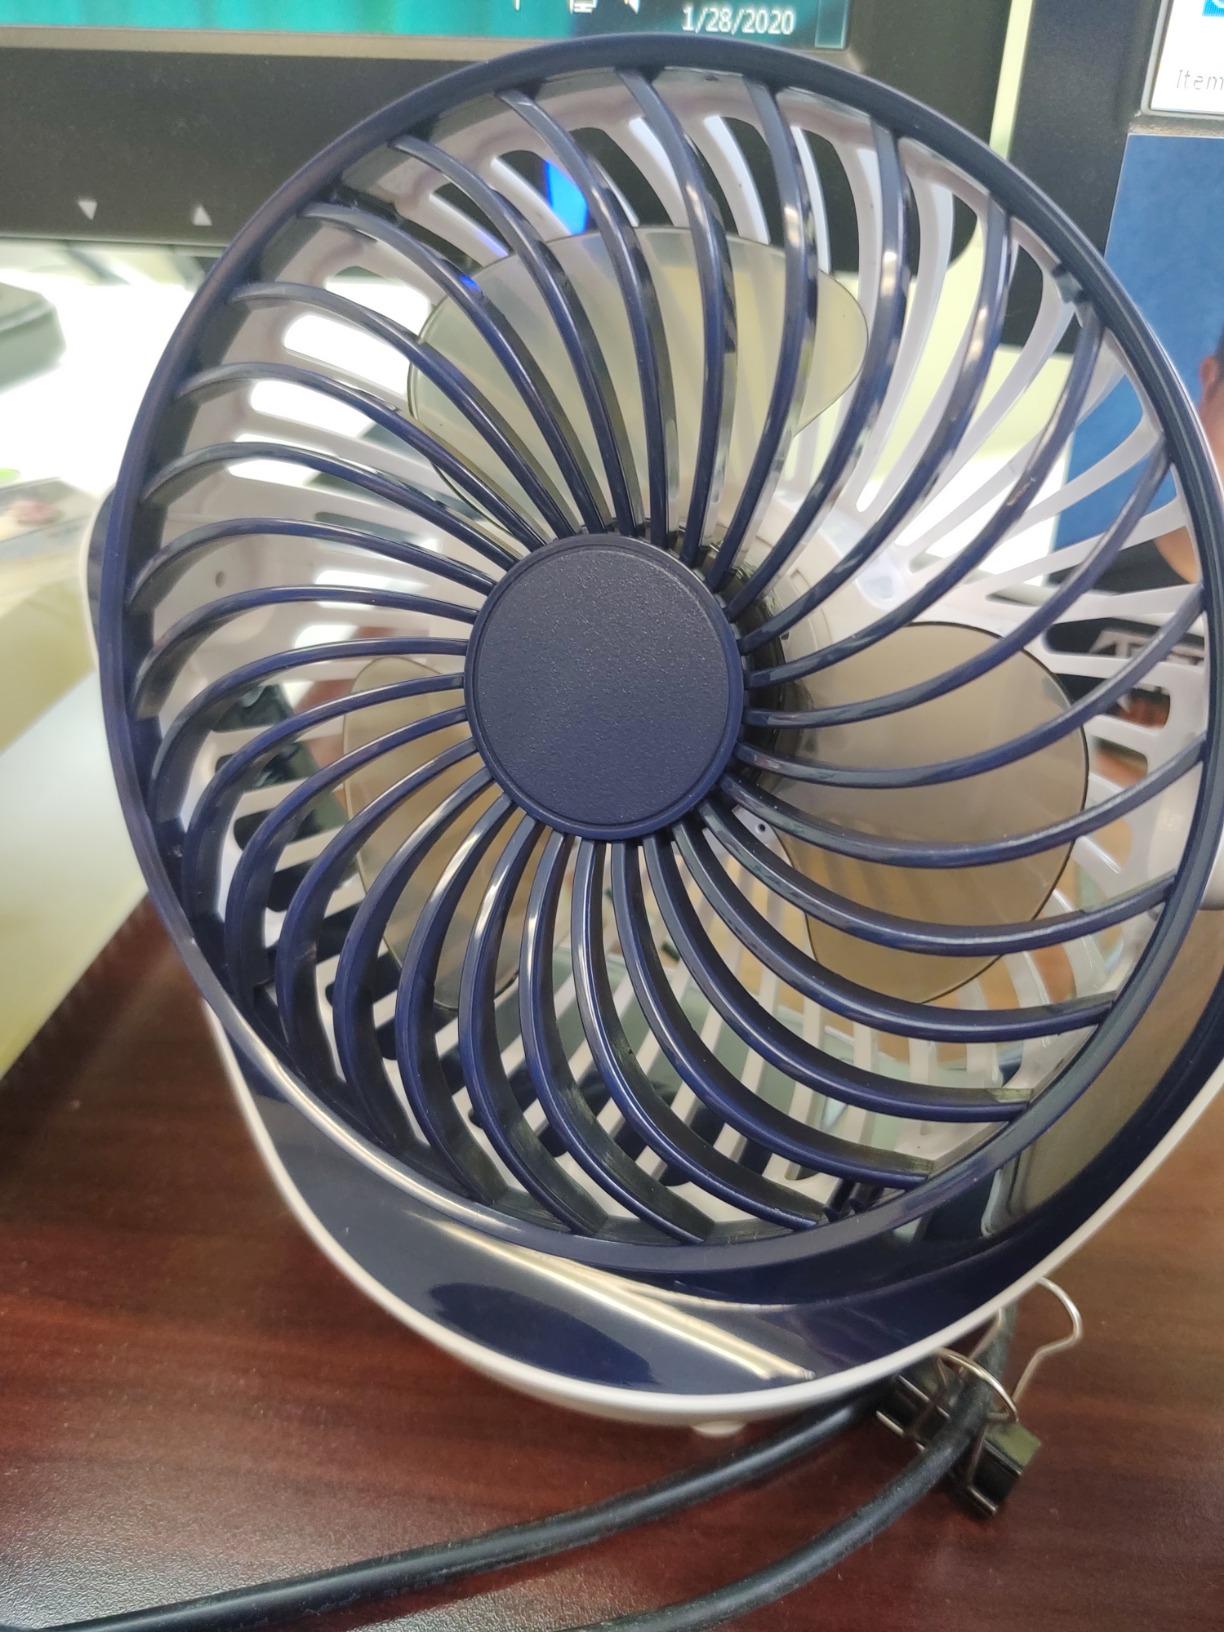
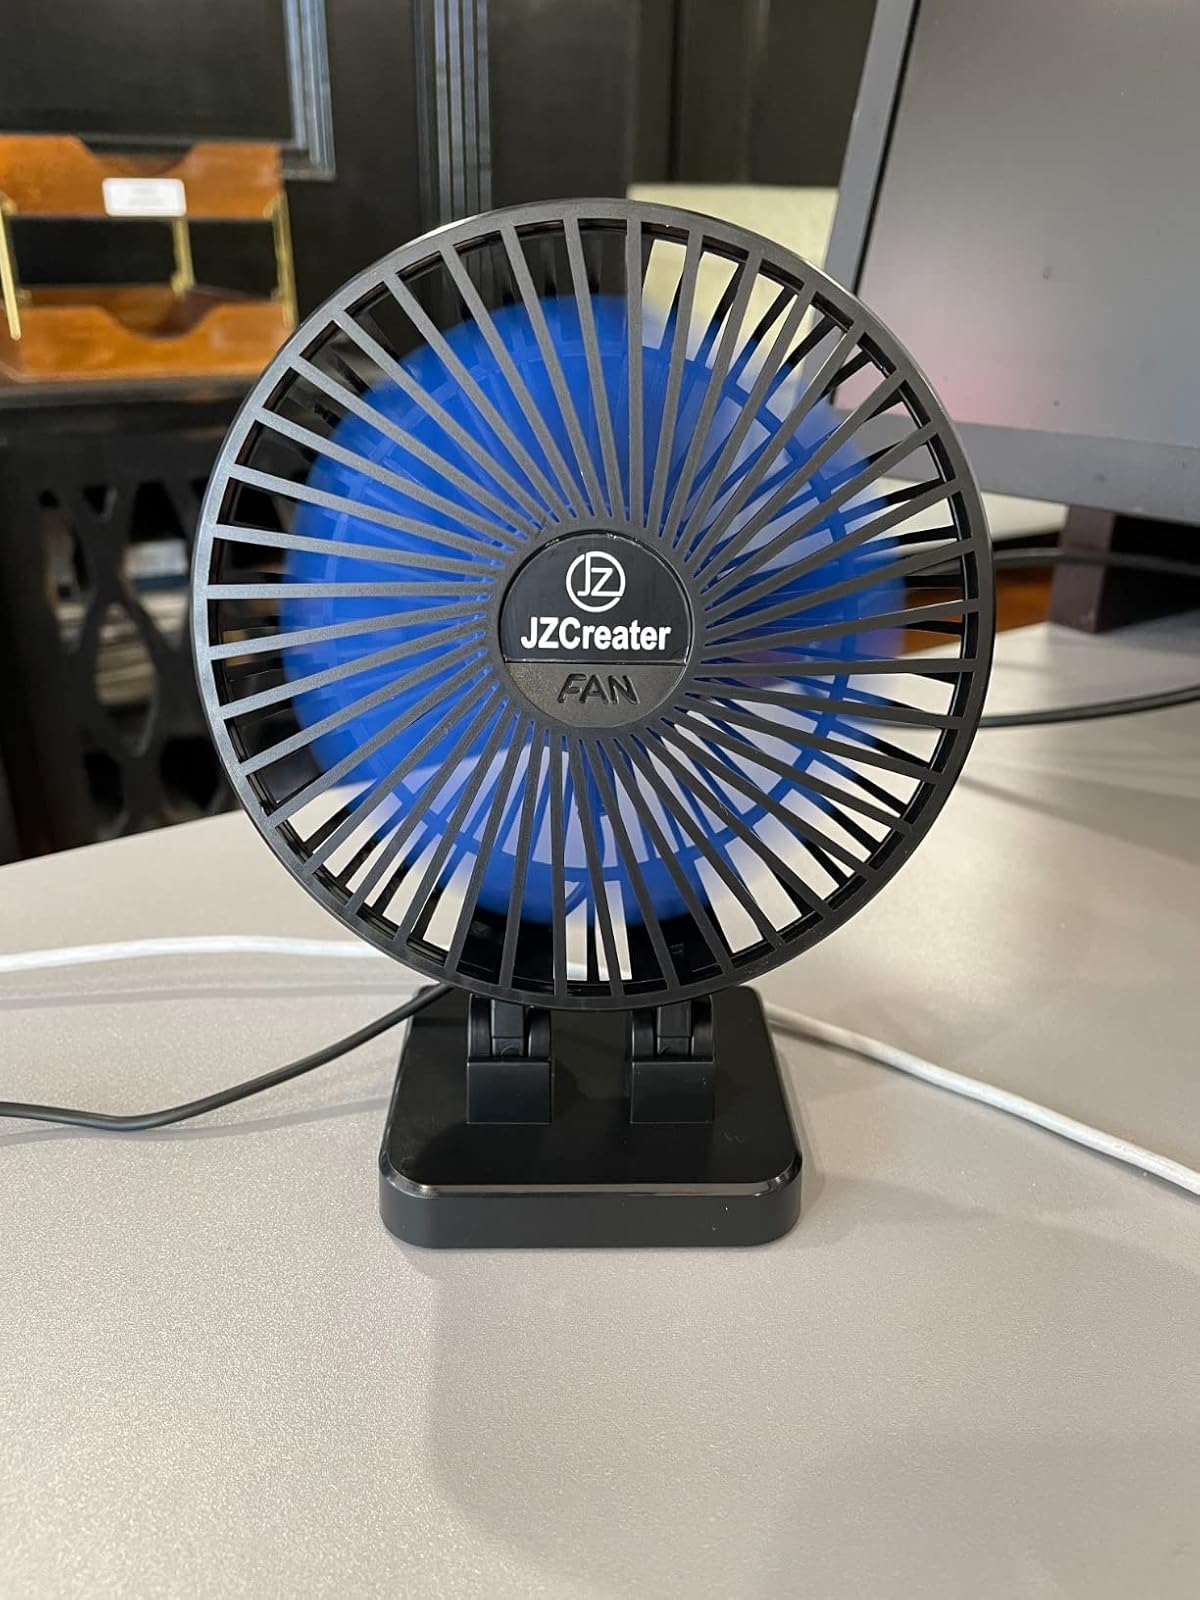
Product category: fan
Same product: no